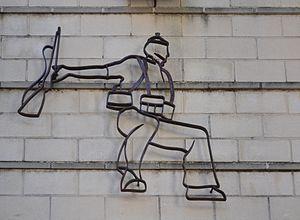
C'est une bataille durant l'ensemble des combats ayant pour scène la ville de Cordoue et ses alentours au cours de la guerre civile espagnole.